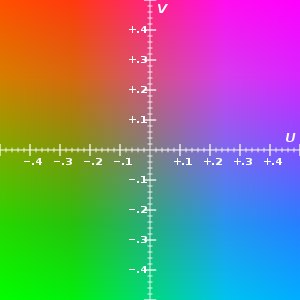
Analog tv / Teknisk / Farveformidling
Eksempel på et UV-farveplan, Y' værdi = 0,5, vist i RGB farve gamut. Bemærkning: Farve tv-systemerne kan have vægtet kanalerne anderledes og roteret UV-farverummet.
Analog tv, analog television og analog fjernsyn er fællesbetegnelser for tv overvejende formidler information via analog radio. Informationen kan f.eks. formidles via: